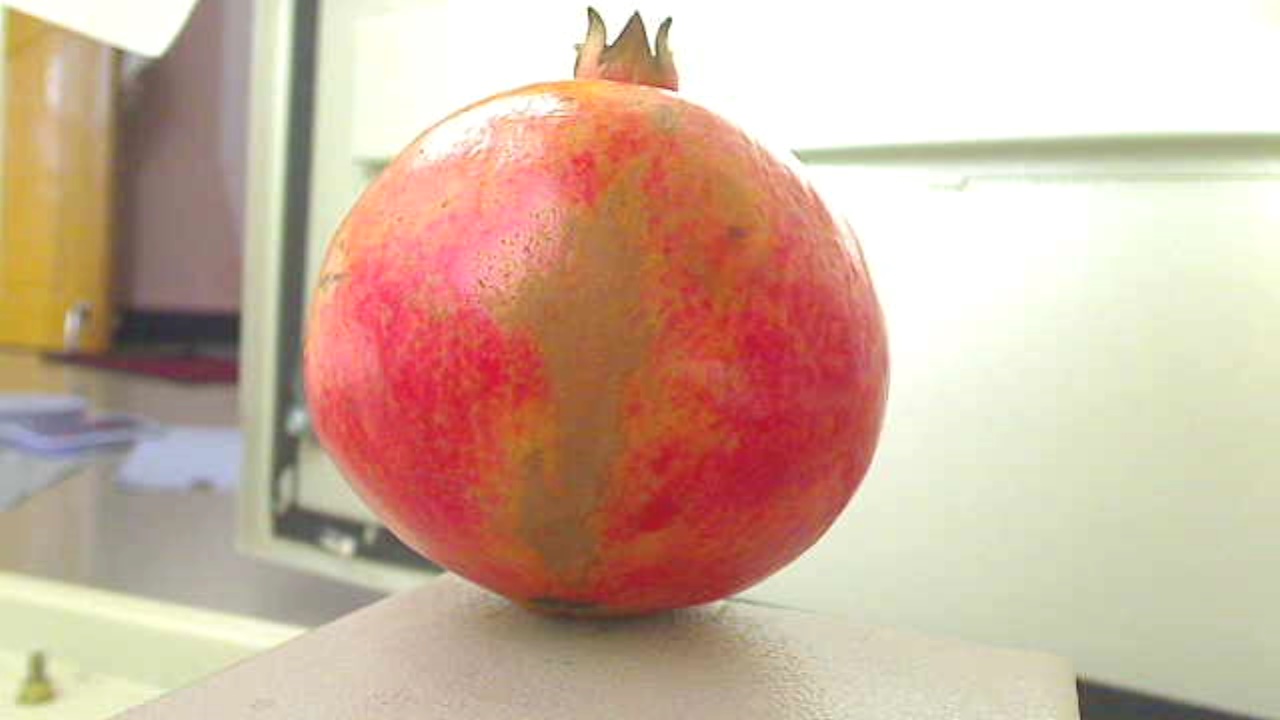
Grade: grade-1
Quality: quality-3